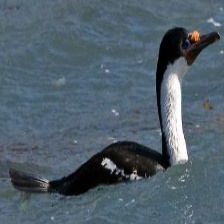
Species: IMPERIAL SHAQ
Scientific name: LEUCOCARBO ATRICEPS